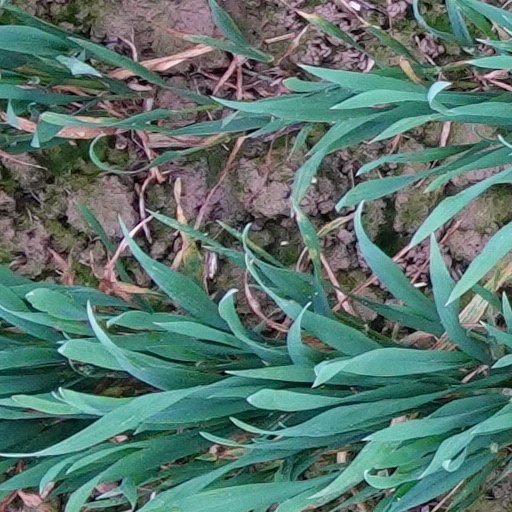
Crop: wheat